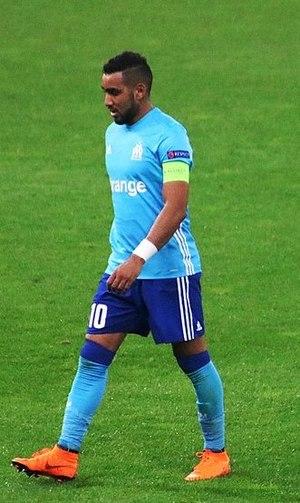
Dimitri Payet, né le 29 mars 1987 à Saint-Pierre sur l'île de La Réunion, est un footballeur international français qui évolue au poste de meneur de jeu à l'Olympique de Marseille.